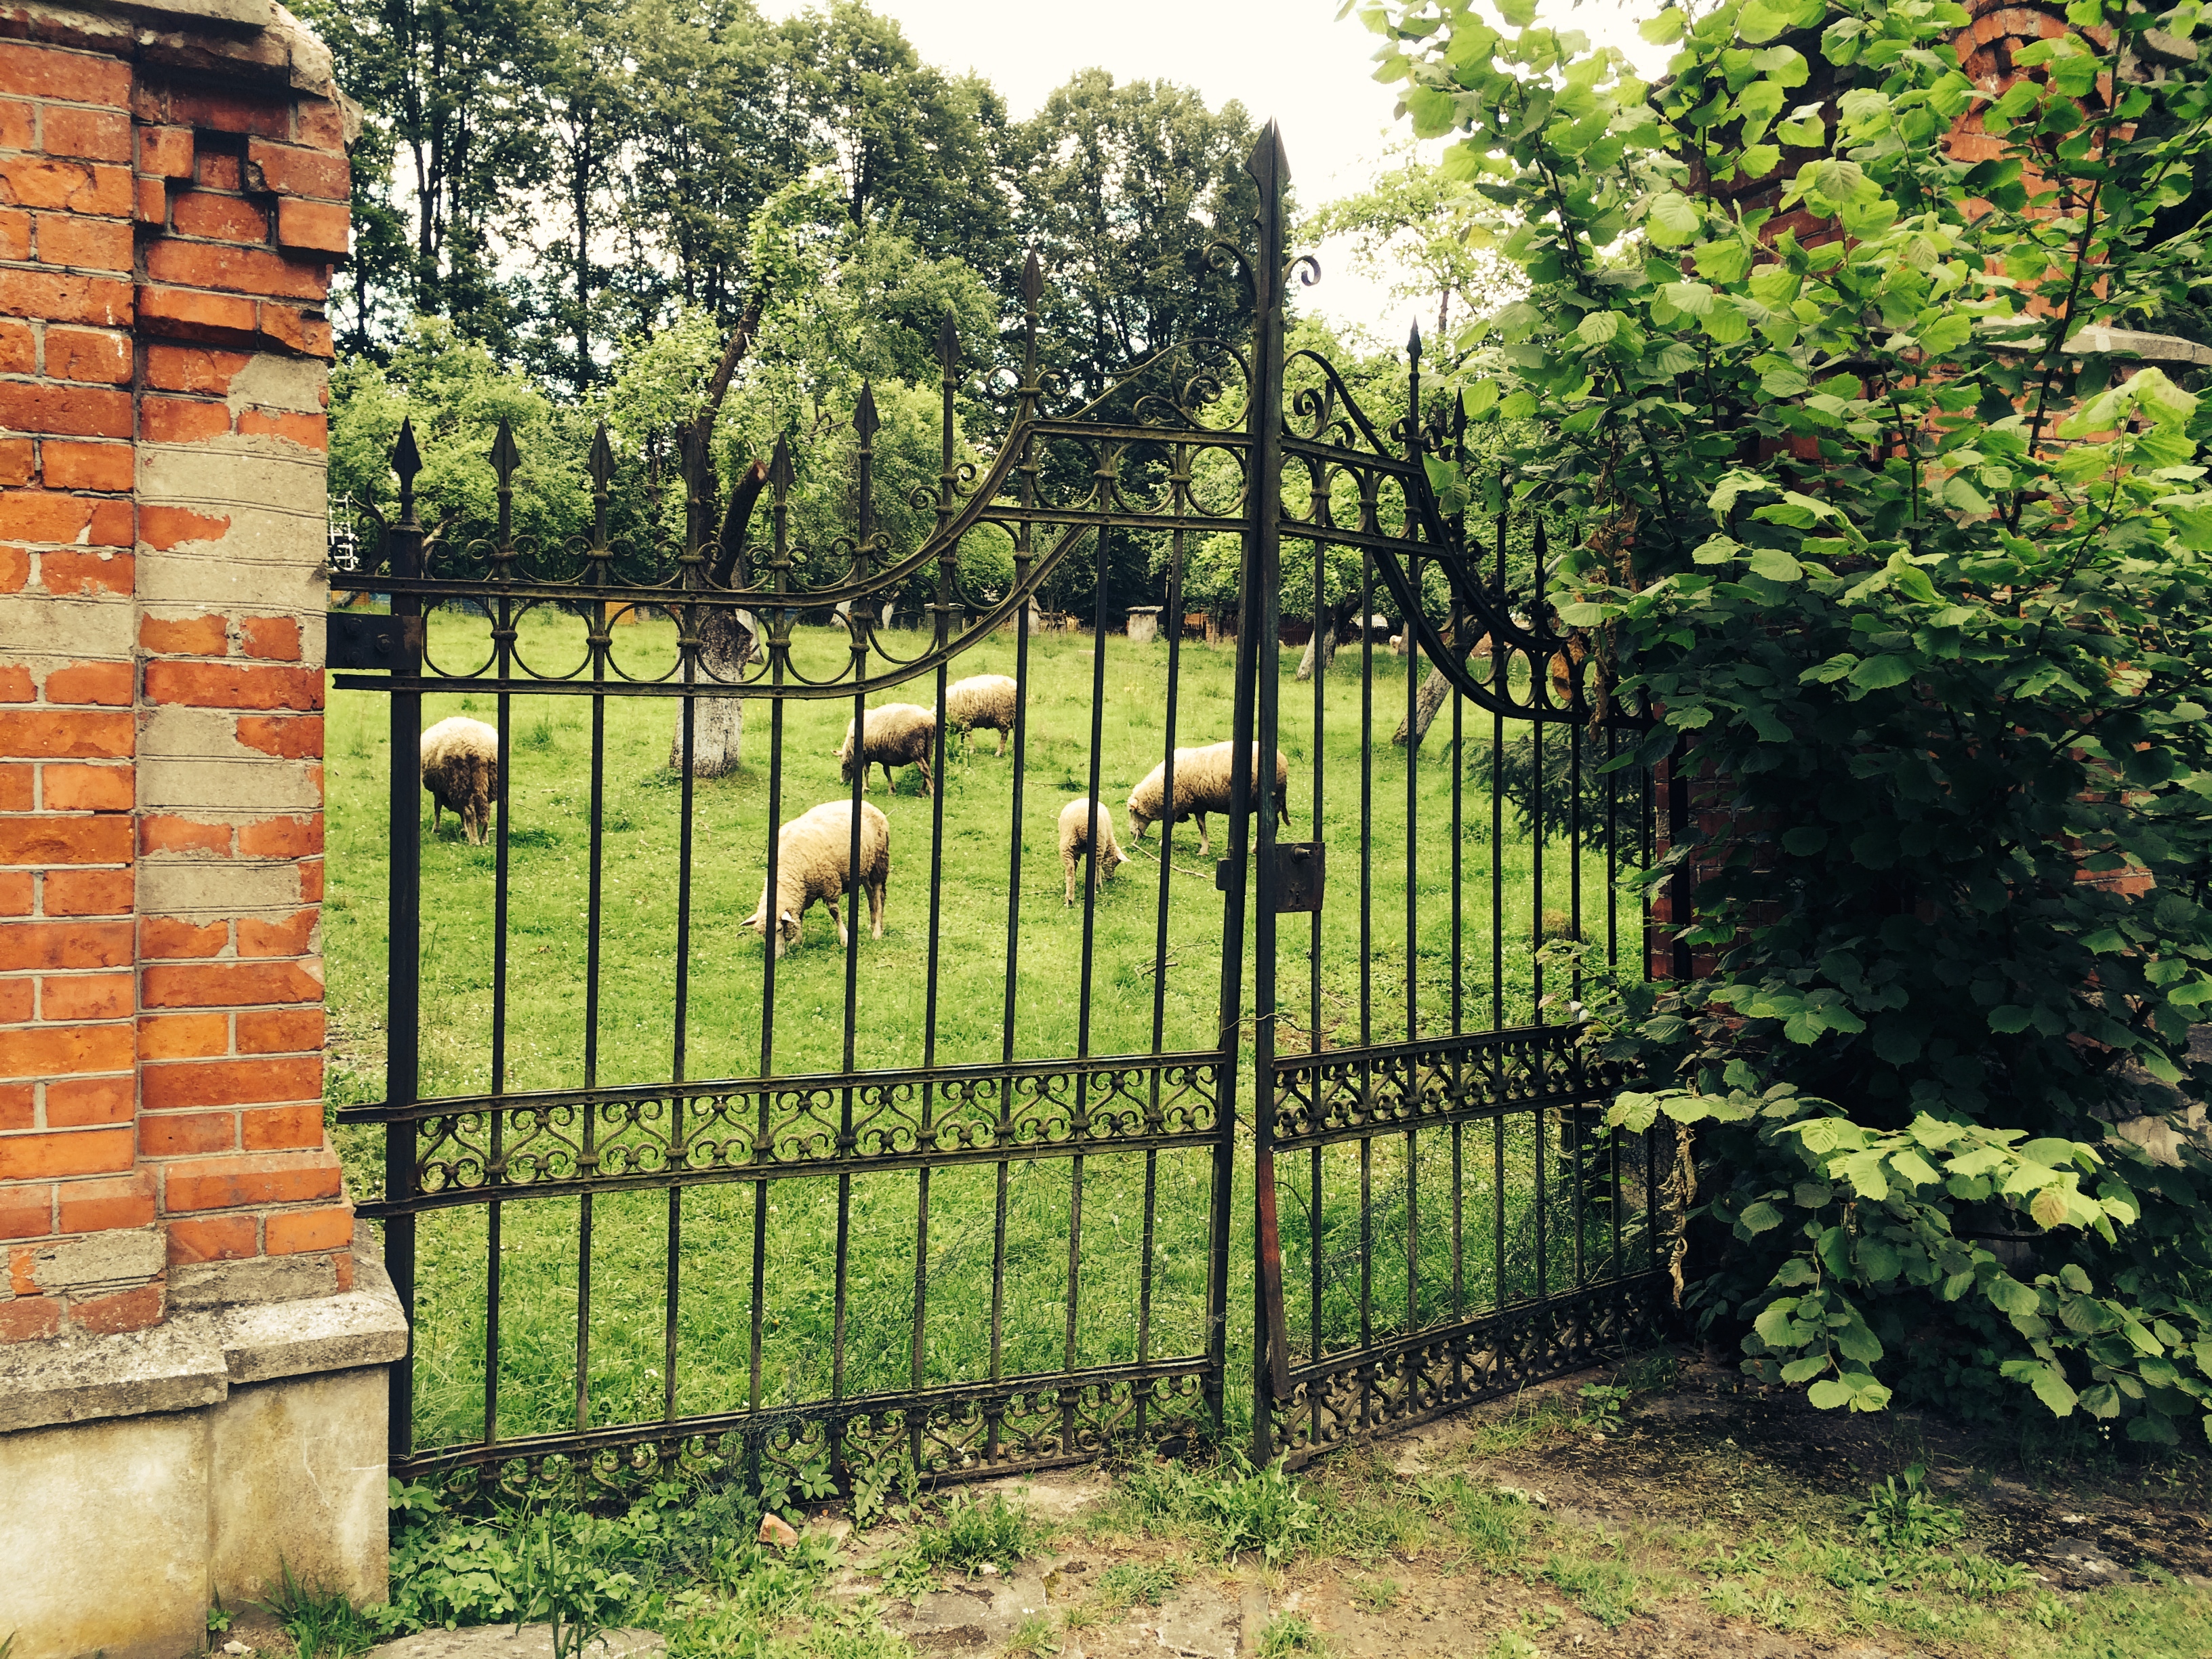
countryside, village, country, sheep, gate, meadow, hayfield, poland, Bialowieza, iron, fence, tree, metal, grass, wall, home fencing, land lot, brick, house, plant, architecture, door, shrub, garden, brickwork, landscape, landscaping, yard, stone wall, estate, building